Loures

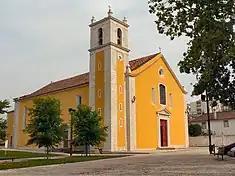
The historical Church of Loures, in the centre of urban centre of the town of Loures

There was early human settlement in the Loures area dating back to the Upper Paleolithic period, as evidenced by findings at the Cave of Pego do Diabo and the Cave of Salemas. Several Neolithic burial chambers have been identified, such as the Anta de Carcavelos and the Anta do Alto da Toupeira. Loures was a Roman settlement during the 1st millennium, based in a cemetery that eventually became the site of the first church. It was also a region notable for the presence of many castros, before the Roman occupation; the Romans influenced many of these settlers to abandon the foothills and begin occupying the fertile lowlands for economic reasons. After the Romans, the Visigoths began occupying the territory, followed by the Moors (after the 8th century).